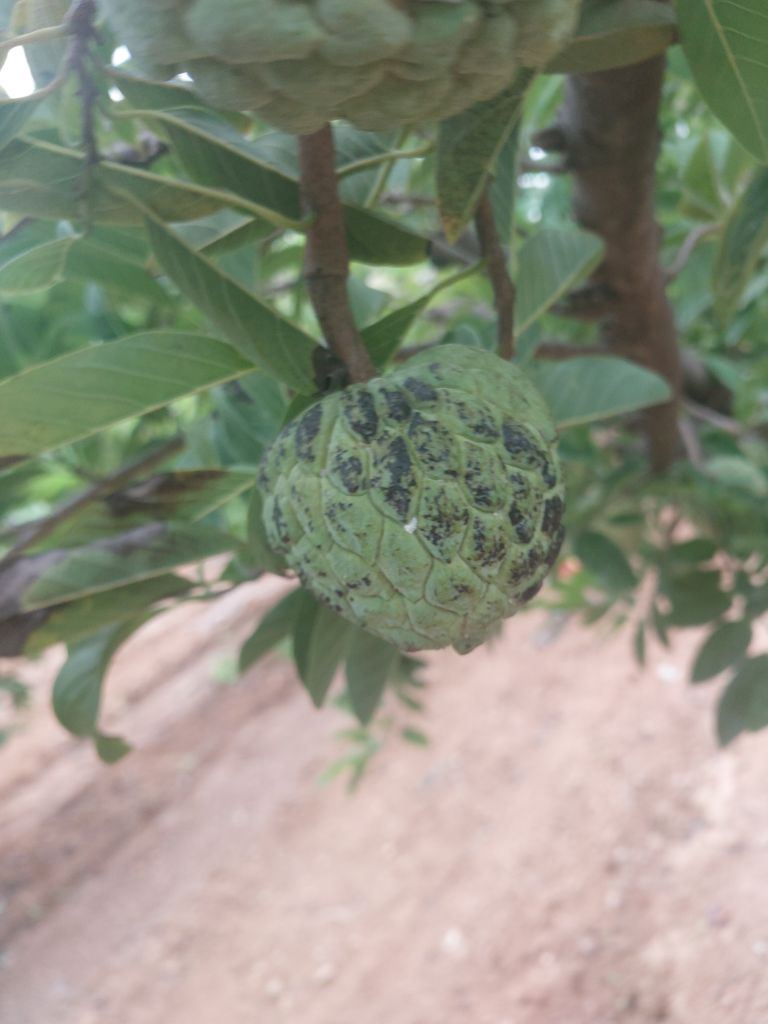
Disease label: Blank Canker